Breeana Walker

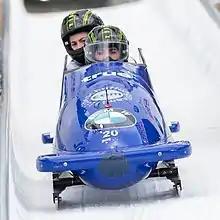
Walker with Stefanie Preiksa at the 2020 World Championships in Altenberg

In the summer of 2018, the International Olympic Committee decided to include monobob in the Olympic program from 2022 as the second discipline in women's bobsleigh. Walker later described the appearance of the monobob as a "great opportunity", the use of standardized material also gave smaller nations the opportunity to compete at the front. She won the first women's Monobob World Series races in Lillehammer on 4 and 5 November 2018.